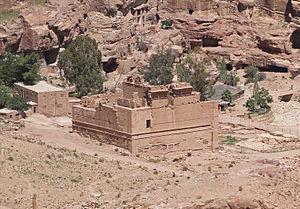
Le Qasr el Bint vu du Haut lieu des sacrifices à Pétra en Jordanie